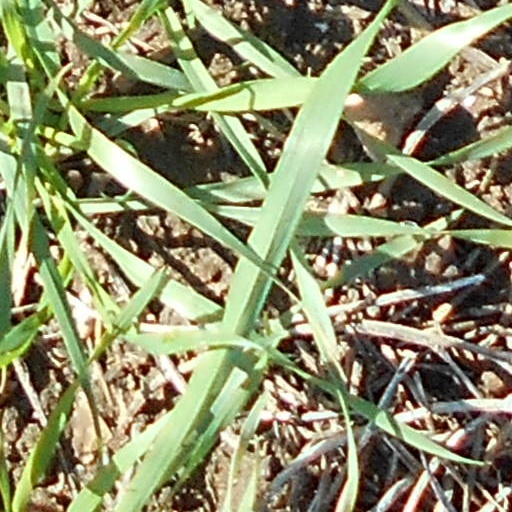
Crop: wheat